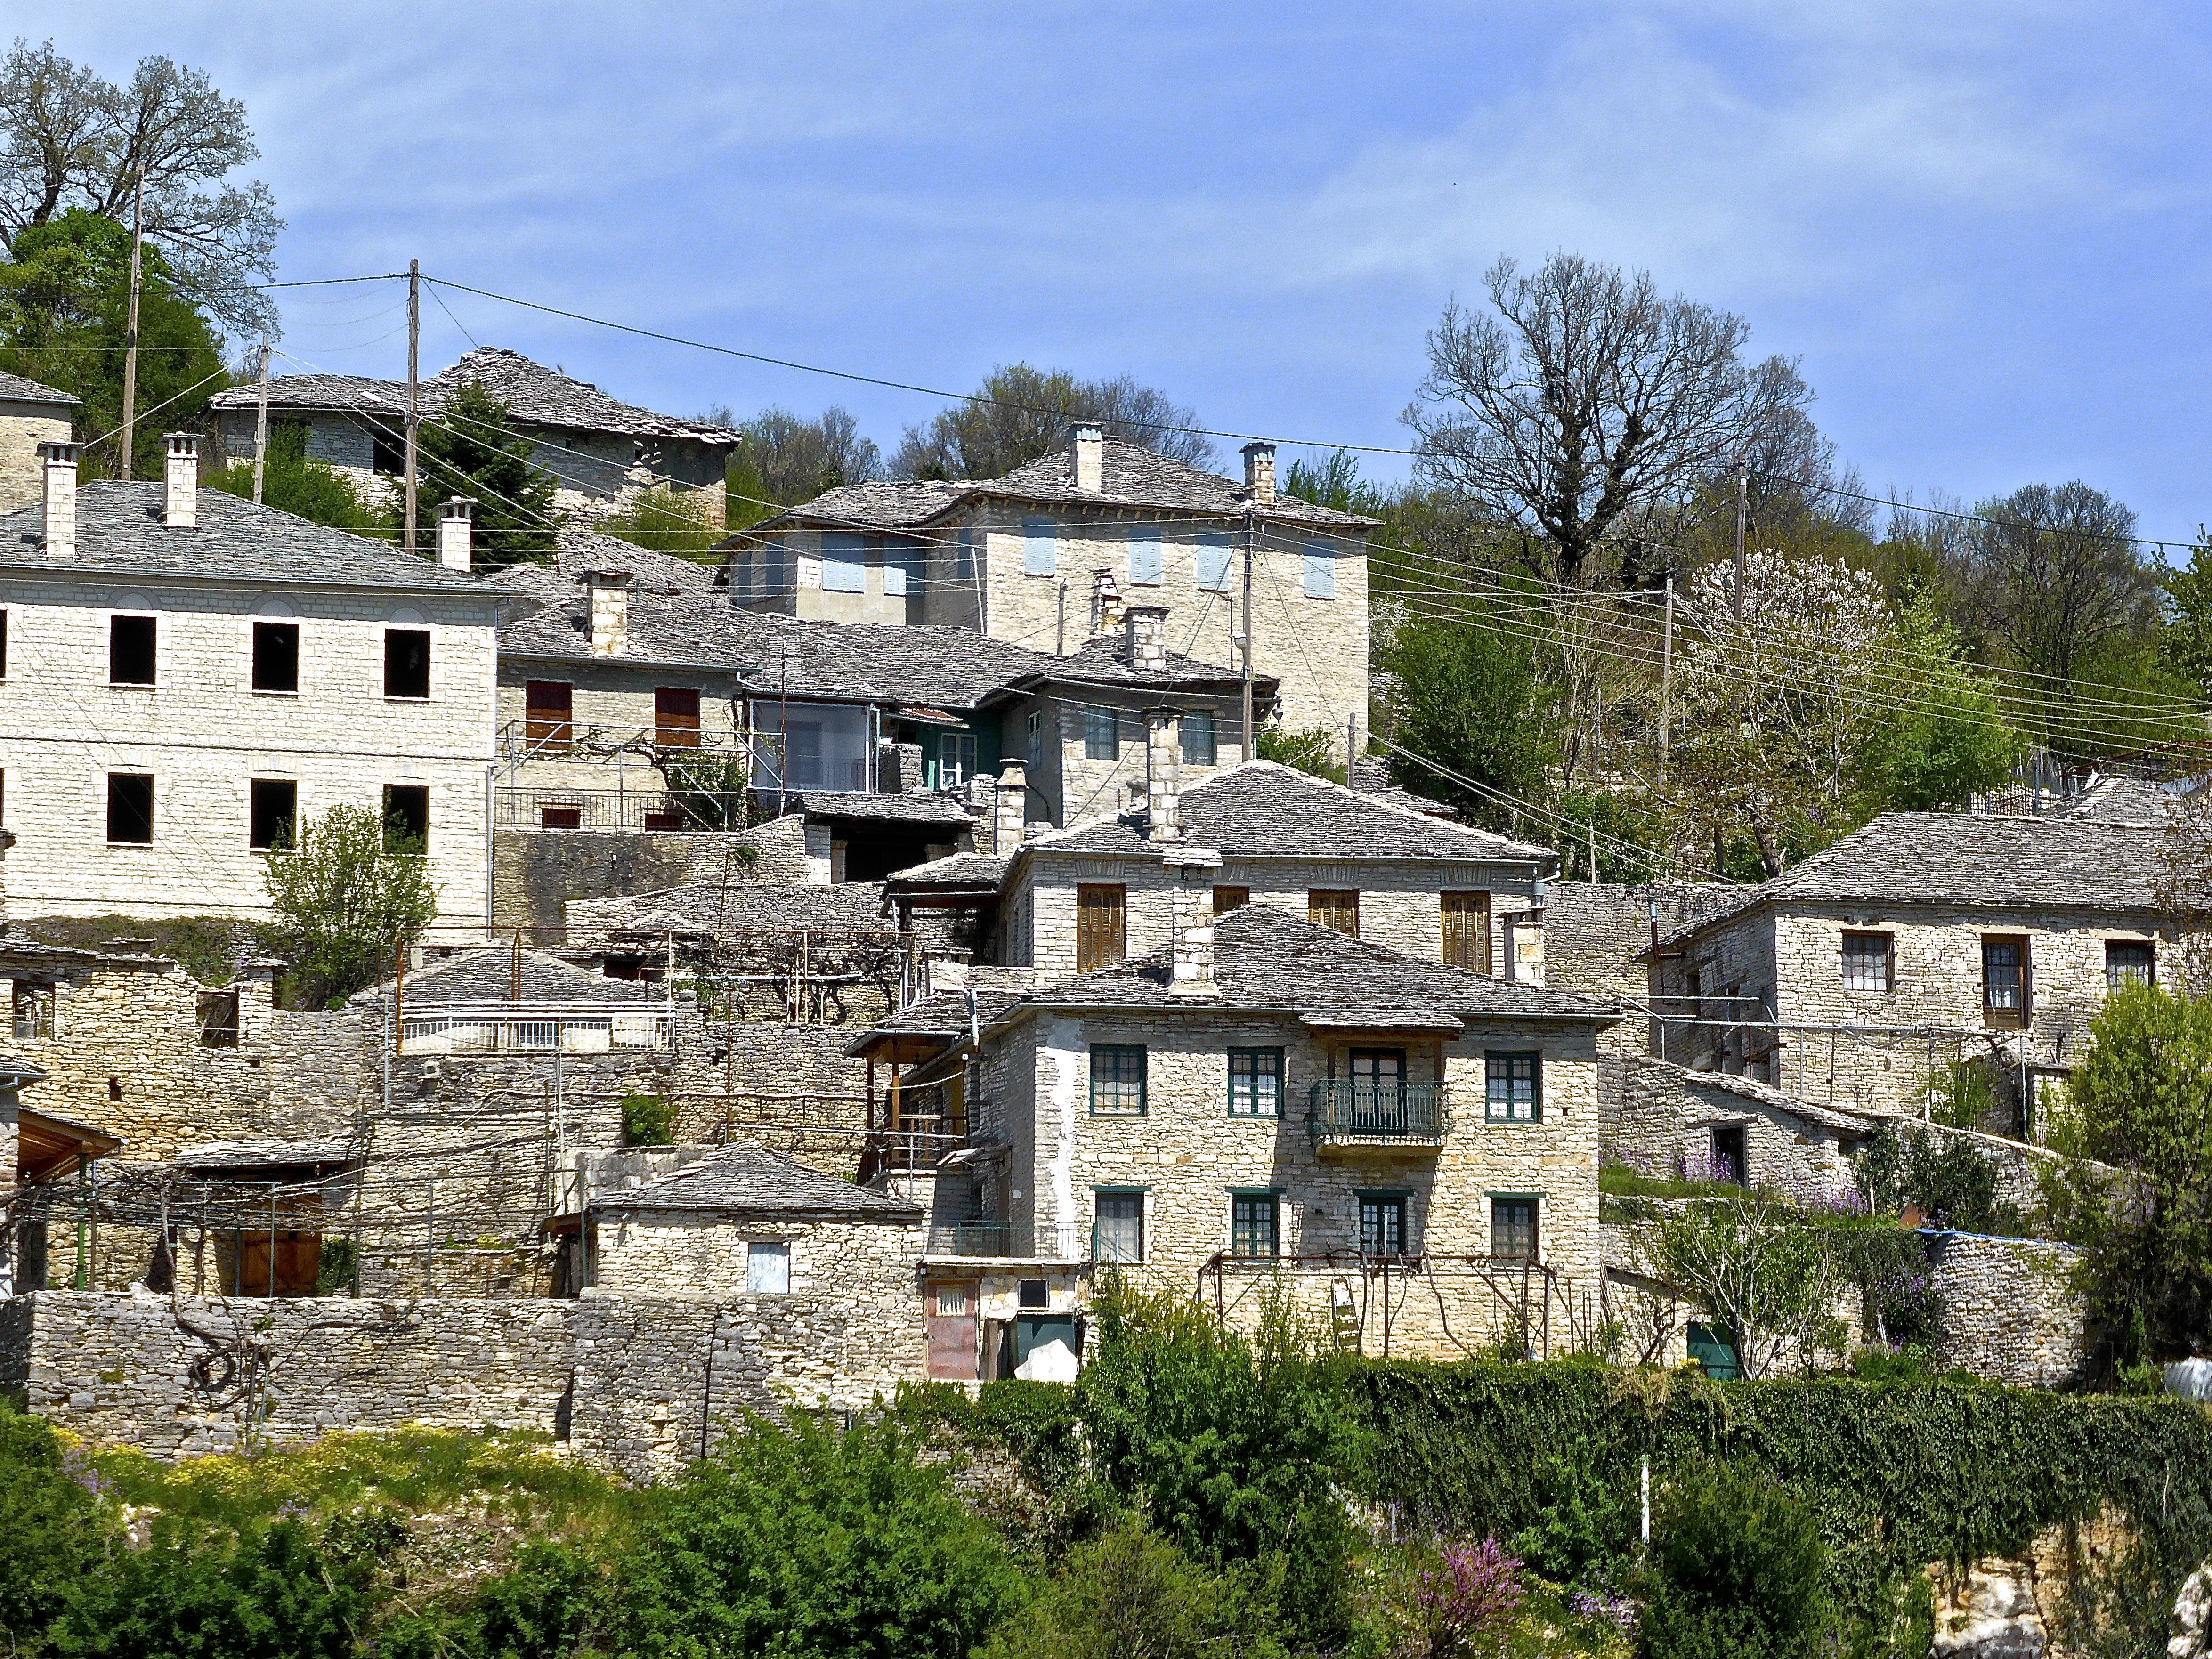
architecture, house, town, building, city, stone, village, suburb, europe, mediterranean, italy, ruins, estate, traditional, neighbourhood, rural area, urban area, residential area, human settlement